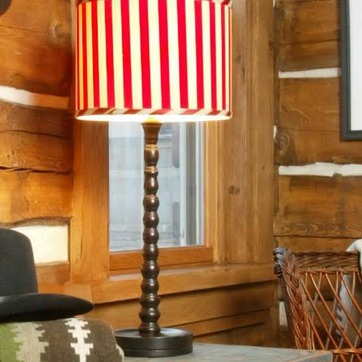
Material: glass